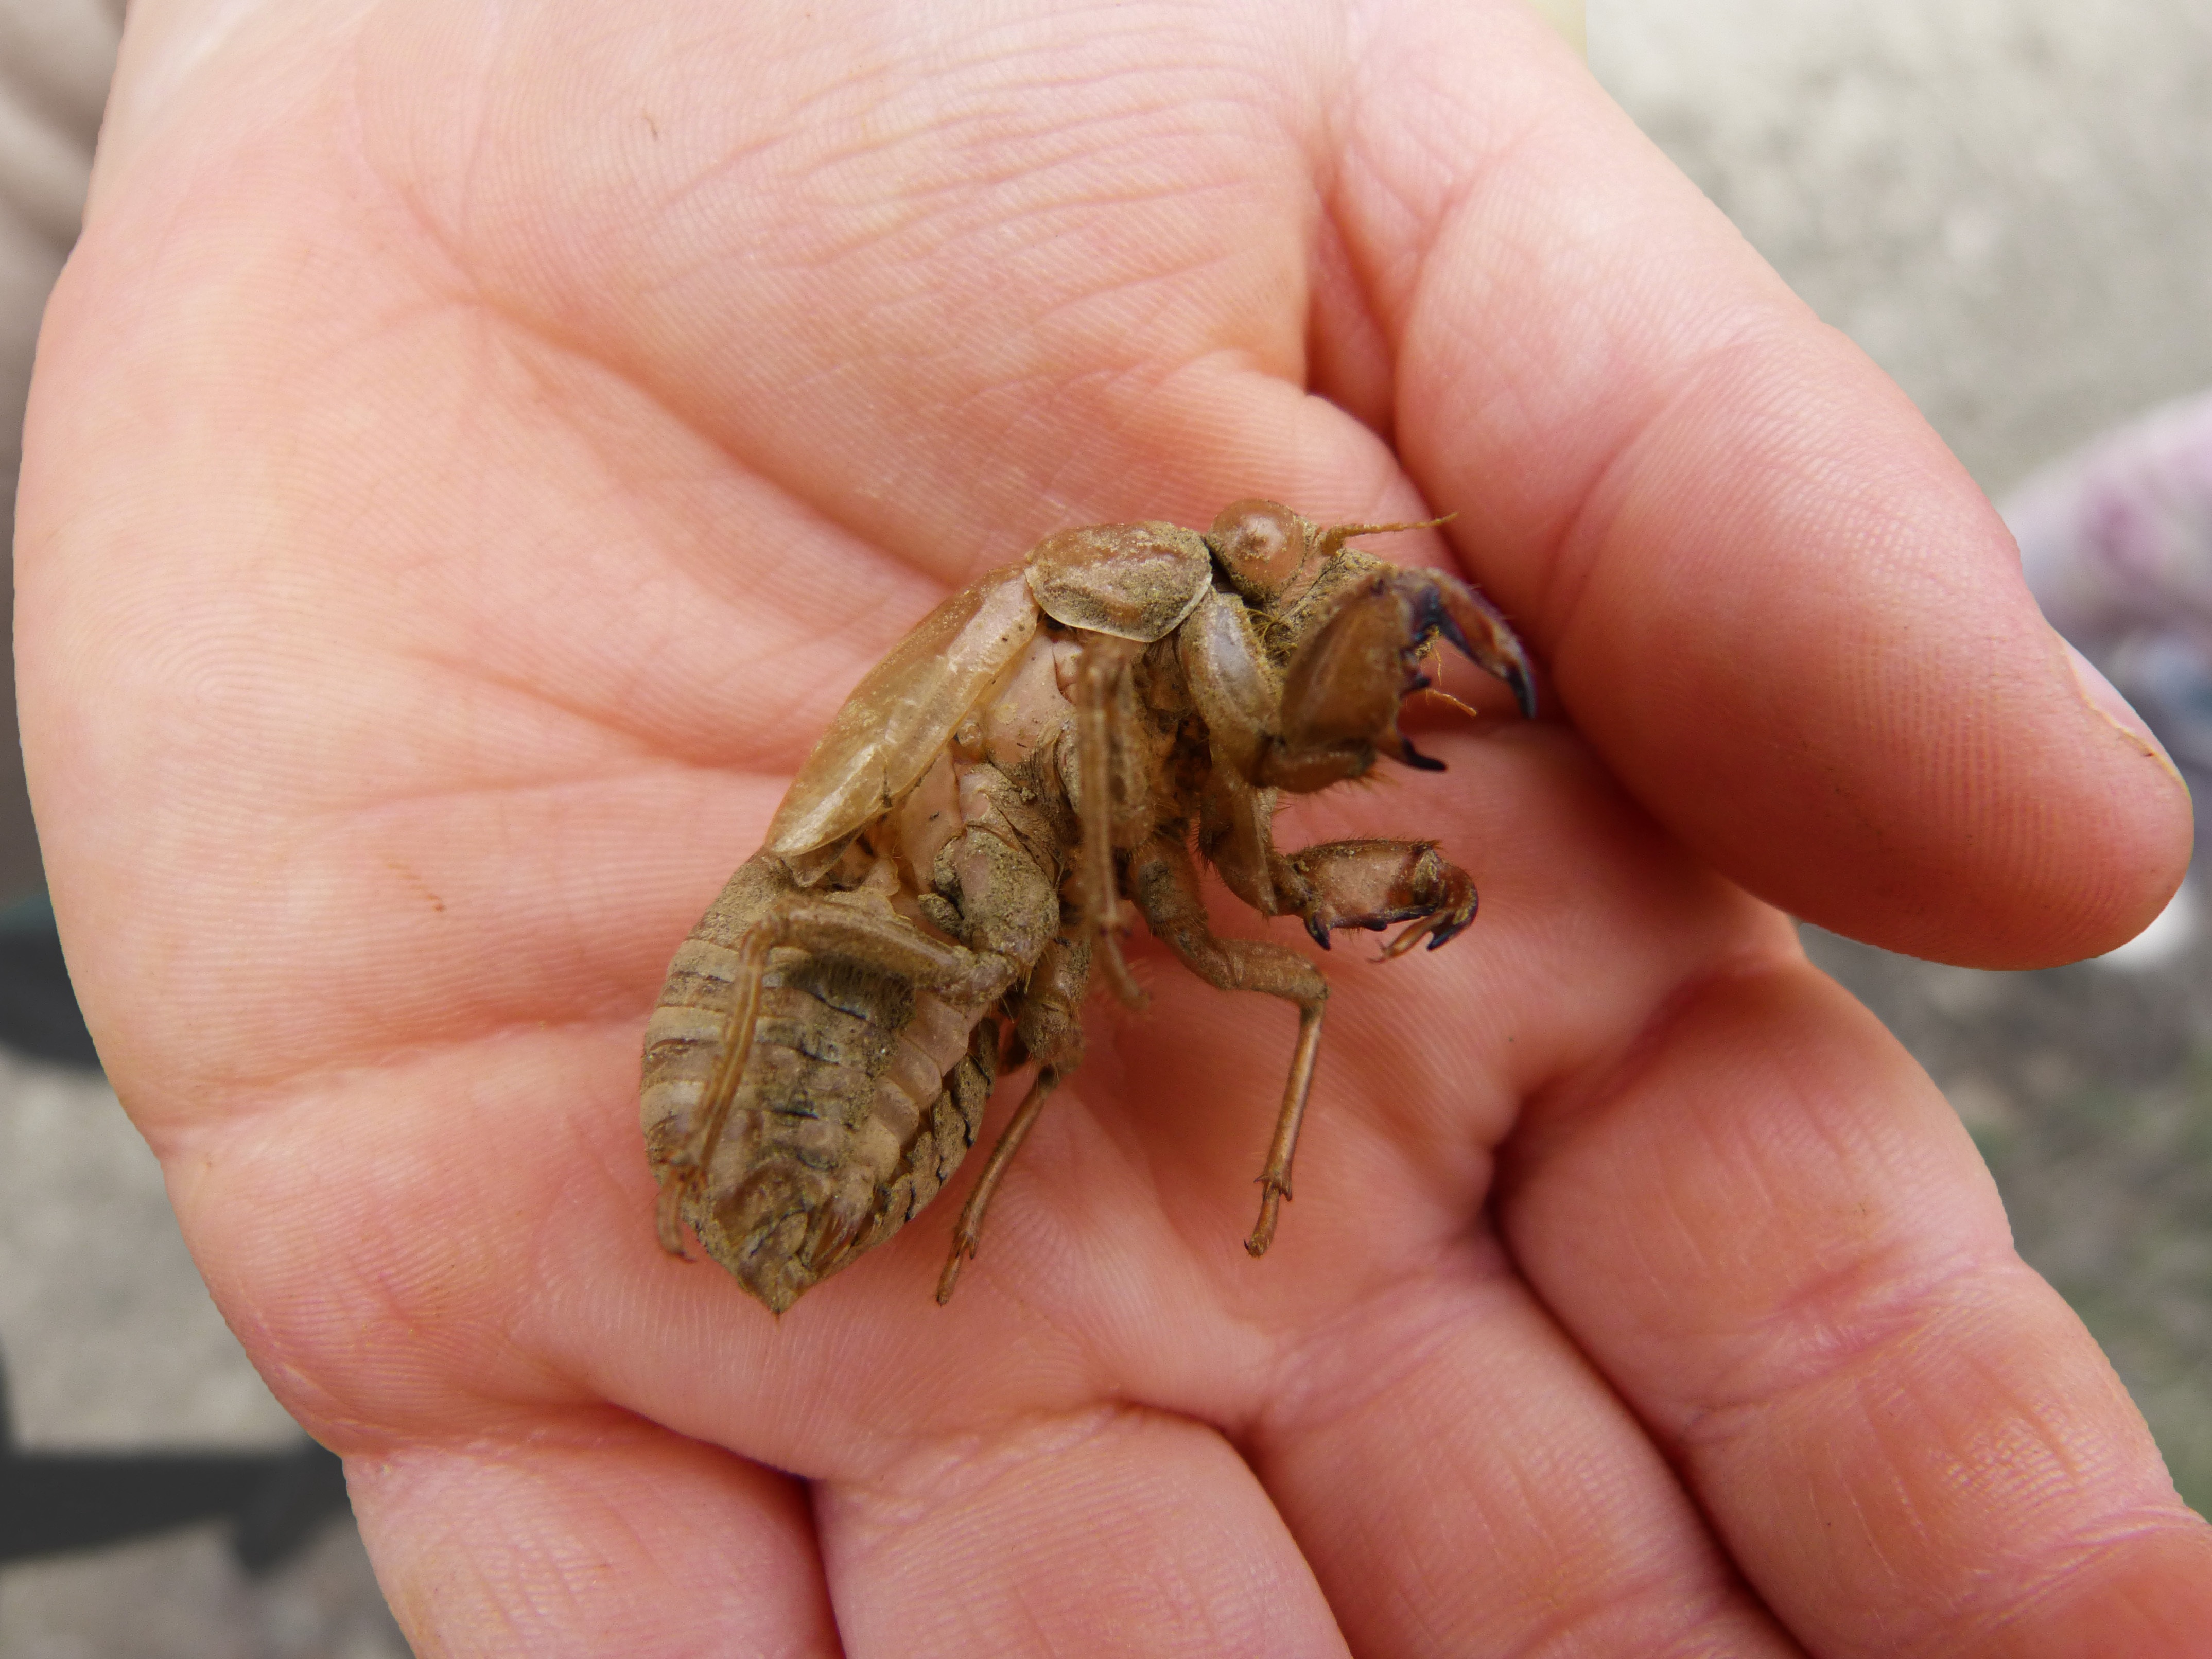
hand, food, insect, seafood, fauna, invertebrate, close up, skin, macro photography, arthropod, cicada, true bugs, muda, molting skin, skin change